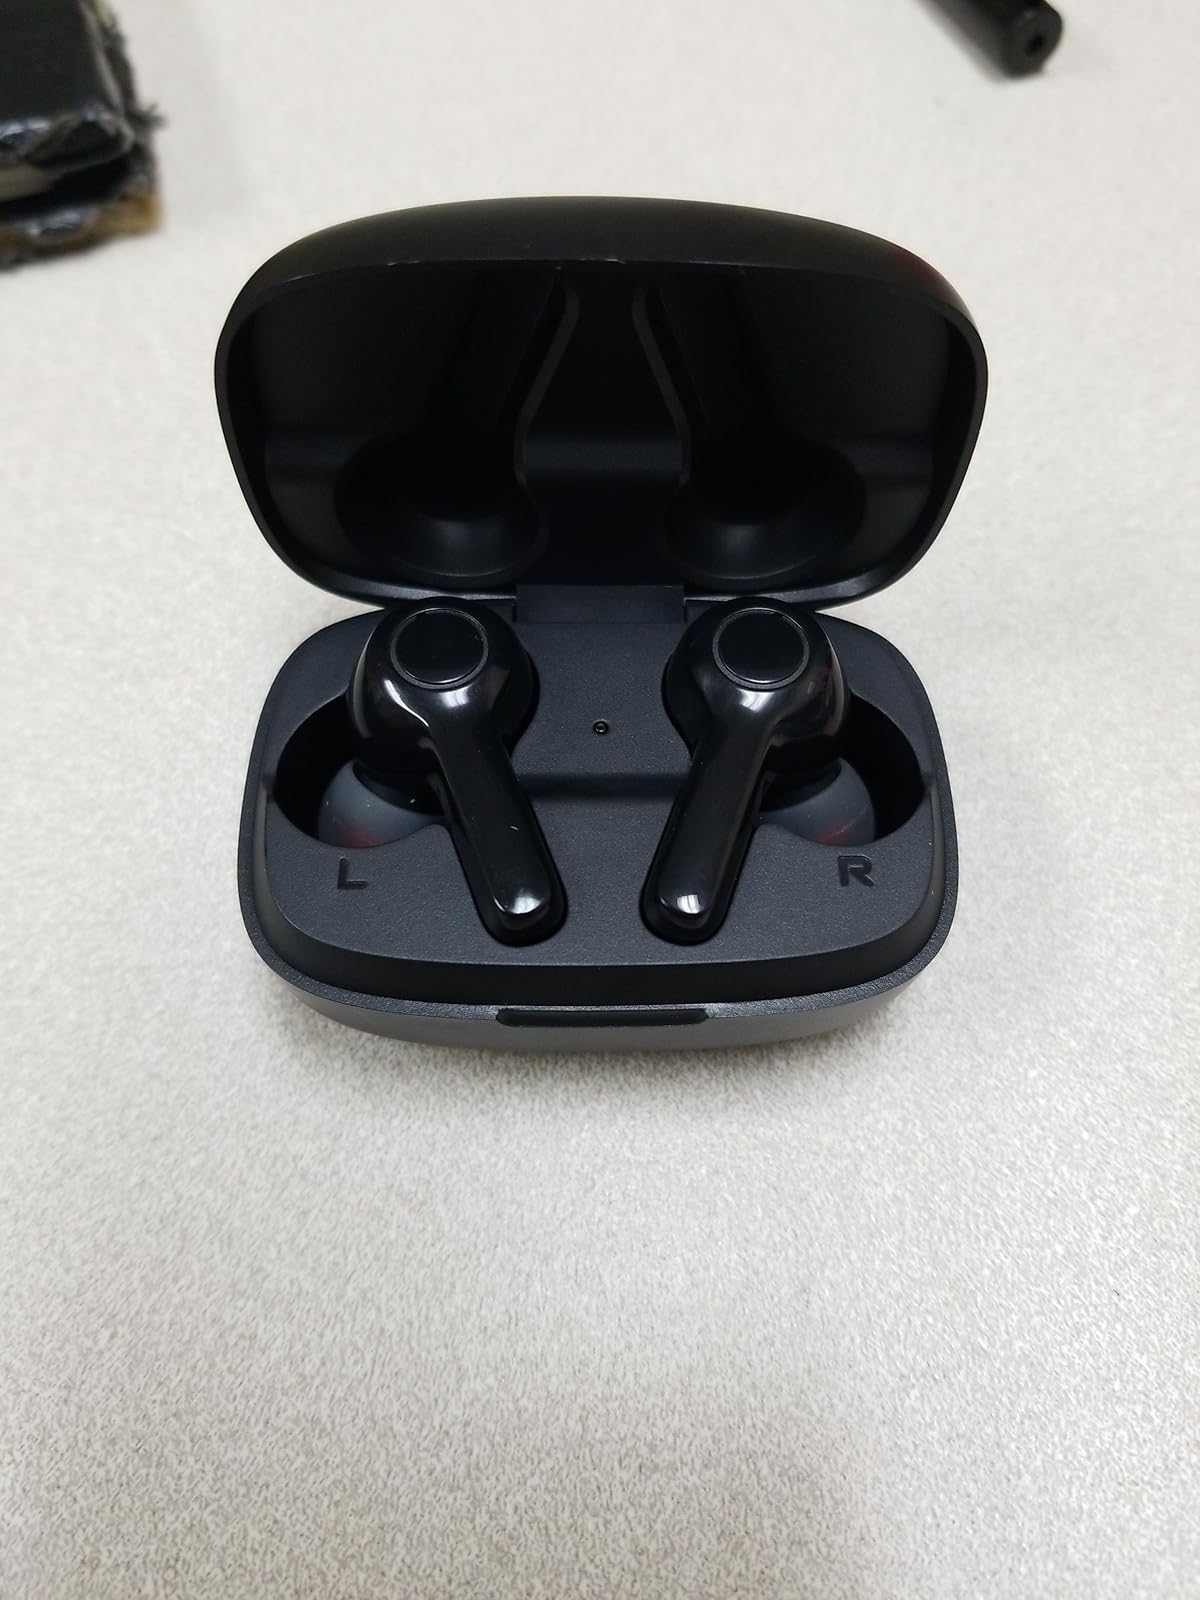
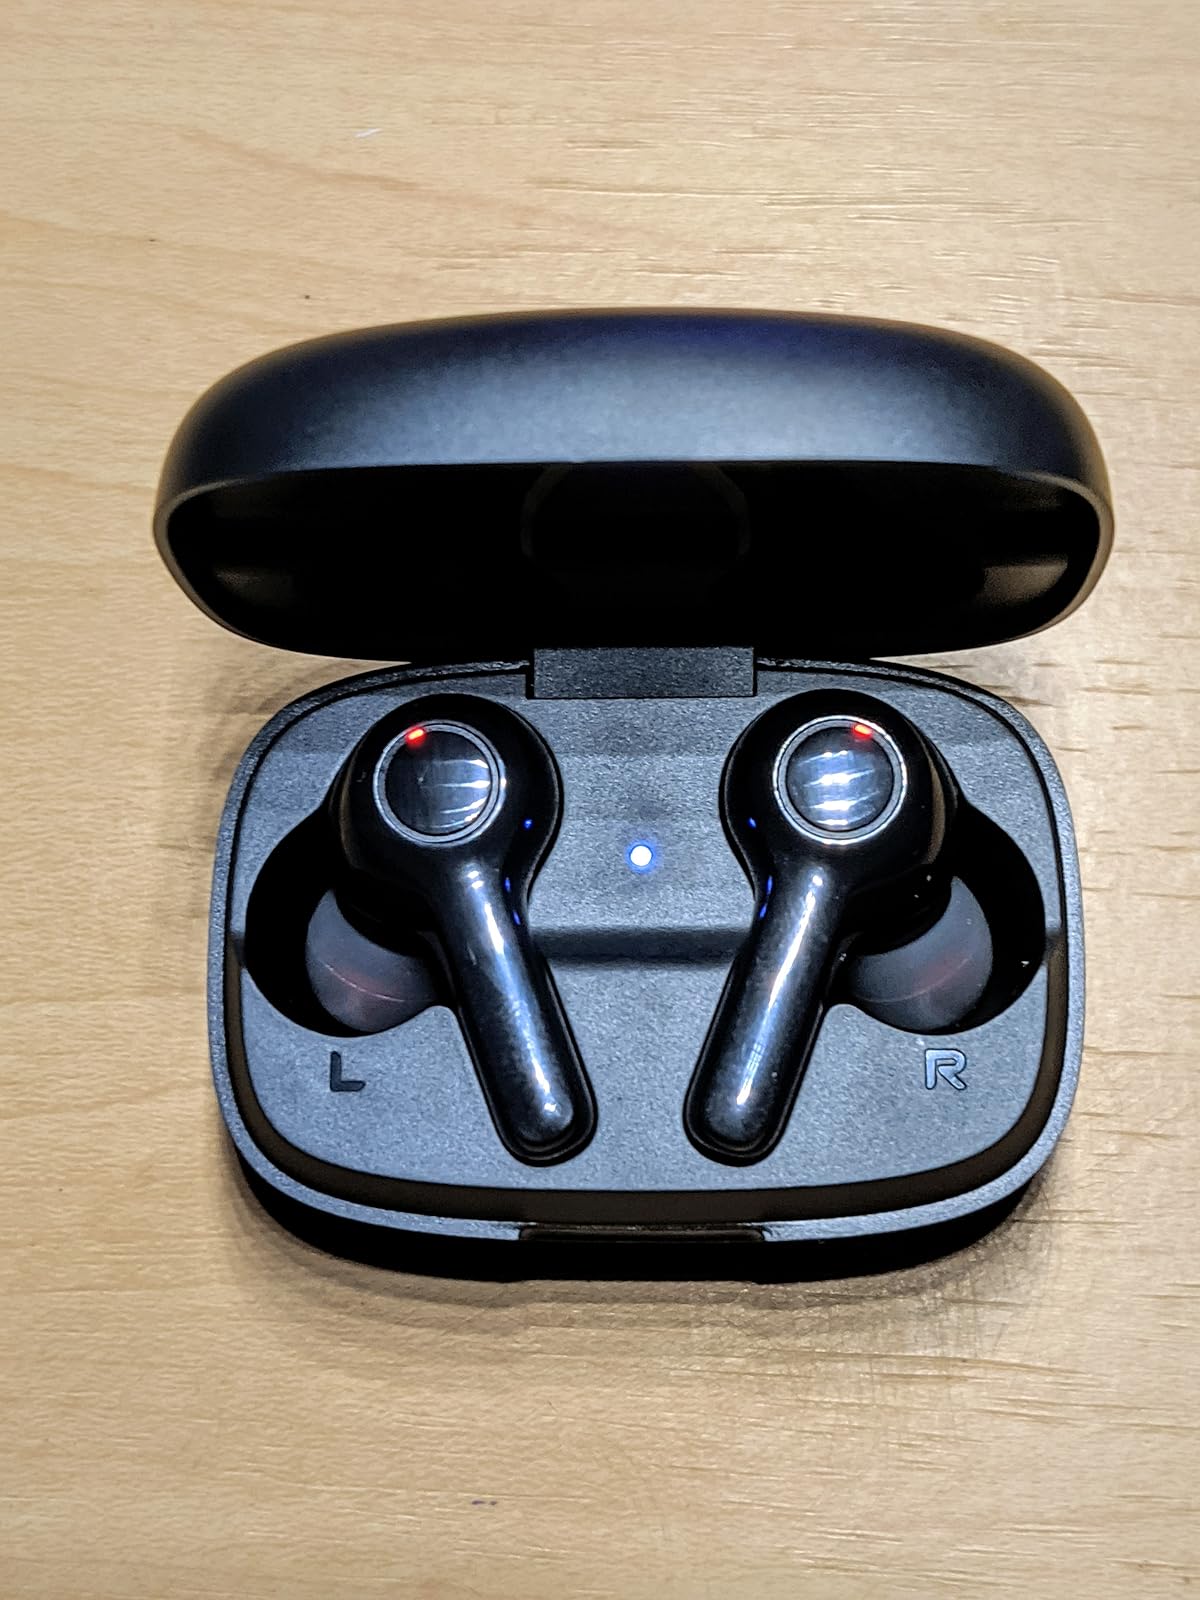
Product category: earbuds
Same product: yes